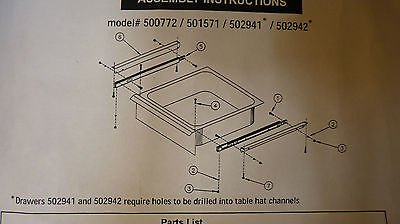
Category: cabinet